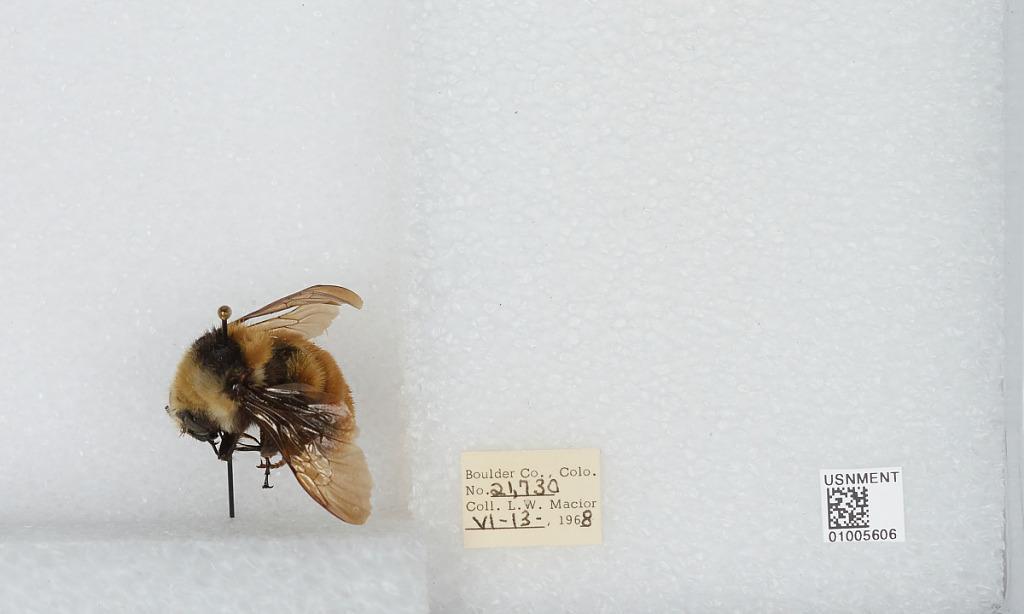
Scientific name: Bombus (Subterraneobombus) appositus Cresson
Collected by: L. Macior
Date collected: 1968-6-13
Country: United States
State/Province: Colorado
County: Boulder
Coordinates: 40.09, -105.36